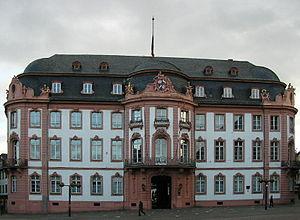
L’histoire de la ville de Mayence, fondée par les Romains, constitue un héritage de plus de deux millénaires.